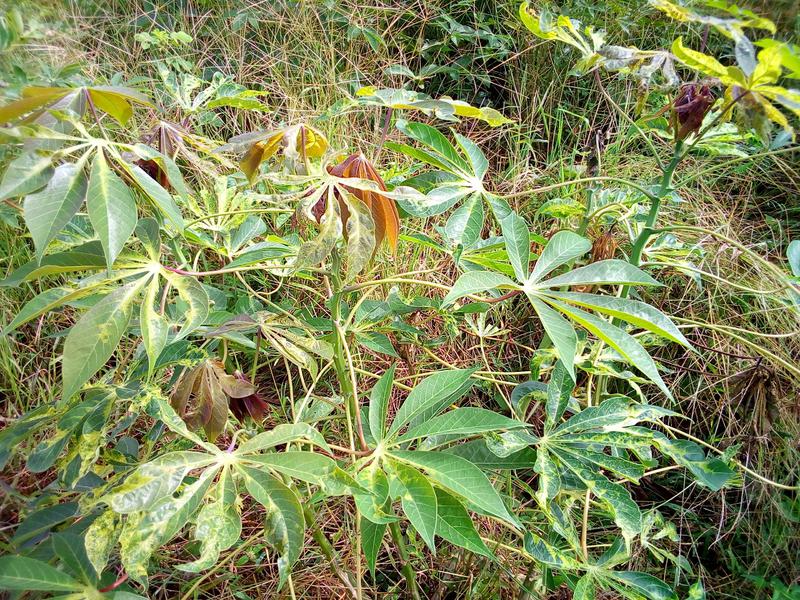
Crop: cassava
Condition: mosaic_disease